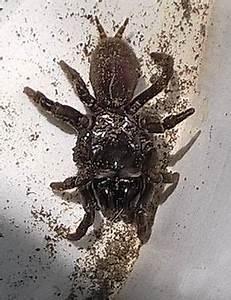
spider